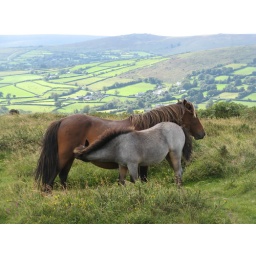
Two of the roaming horses enjoy some quality time. Widecombe is down the hill in the background.